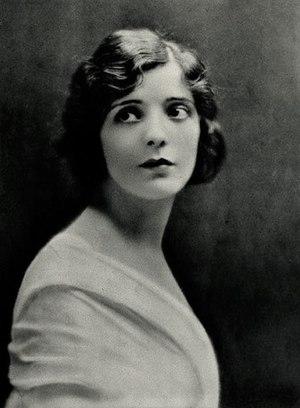
Alma Rubens, née le 19 février 1897 à San Francisco et morte le 22 janvier 1931 à Los Angeles, est une actrice américaine de l'époque du cinéma muet.